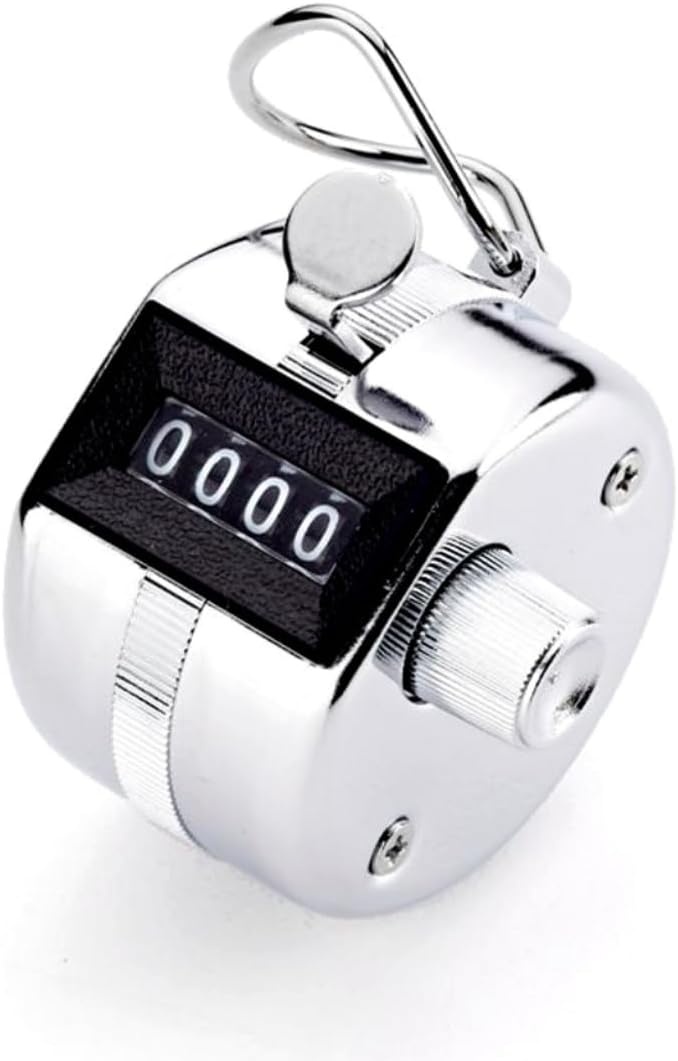
TC-04 Handheld Tally Counter, Digital Pitch Counter Clicker, Mechanical Lap Counter, Taiwan Made Heavy Duty Counter
About this item Accurately counts to 9,999 in increments of one. Reset to zero with a simple twist of the side knob. No batteries required. Designed to fit snugly in your hand, its lightweight construction ensures effortless portability. Sturdy and durable finger ring allows you to securely fasten the counter to your finger. With a body composed mainly of metal, the counter can endure most any daily usage and impacts. Ongoing manufacturer durability testing guarantees that you receive the utmost quality and reliability. Ideal for occasion you would require a counter such as Sports Coaching, Training Knitting, Crocheting, Children Education, Fishing, Events, Warehouse, etc. Made with quality materials in Taiwan to ensure an accurate count each time you press the button.
Brand: Digi+1st
Category: Sporting Goods > Athletics > Coaching & Officiating > Pitch Counters